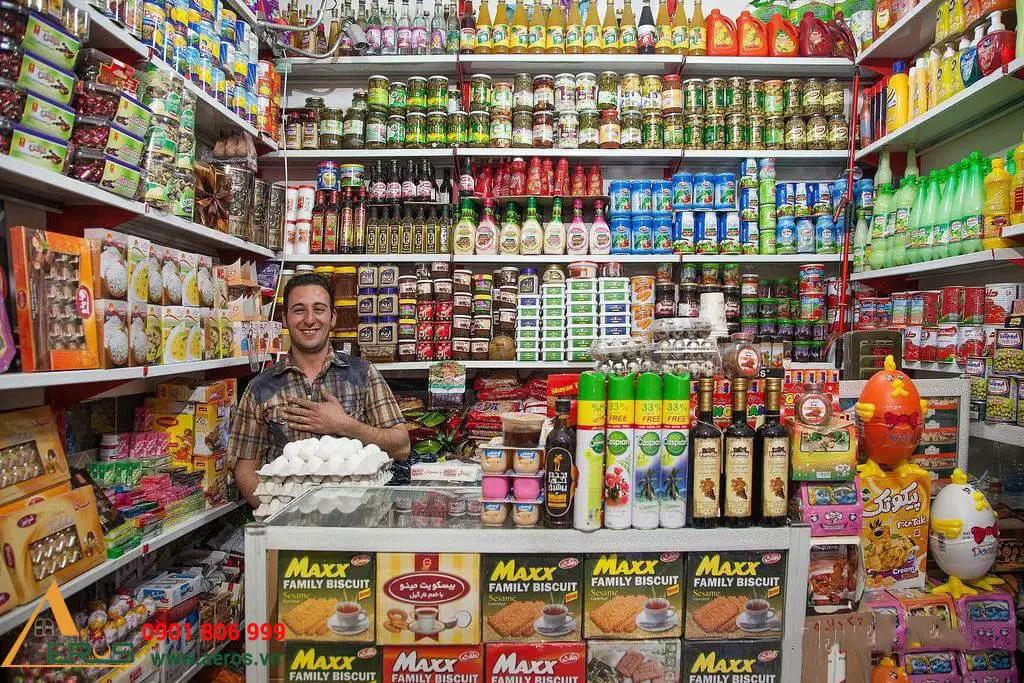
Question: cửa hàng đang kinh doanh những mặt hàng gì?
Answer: cửa hàng bán các loại thức ăn và thức uống